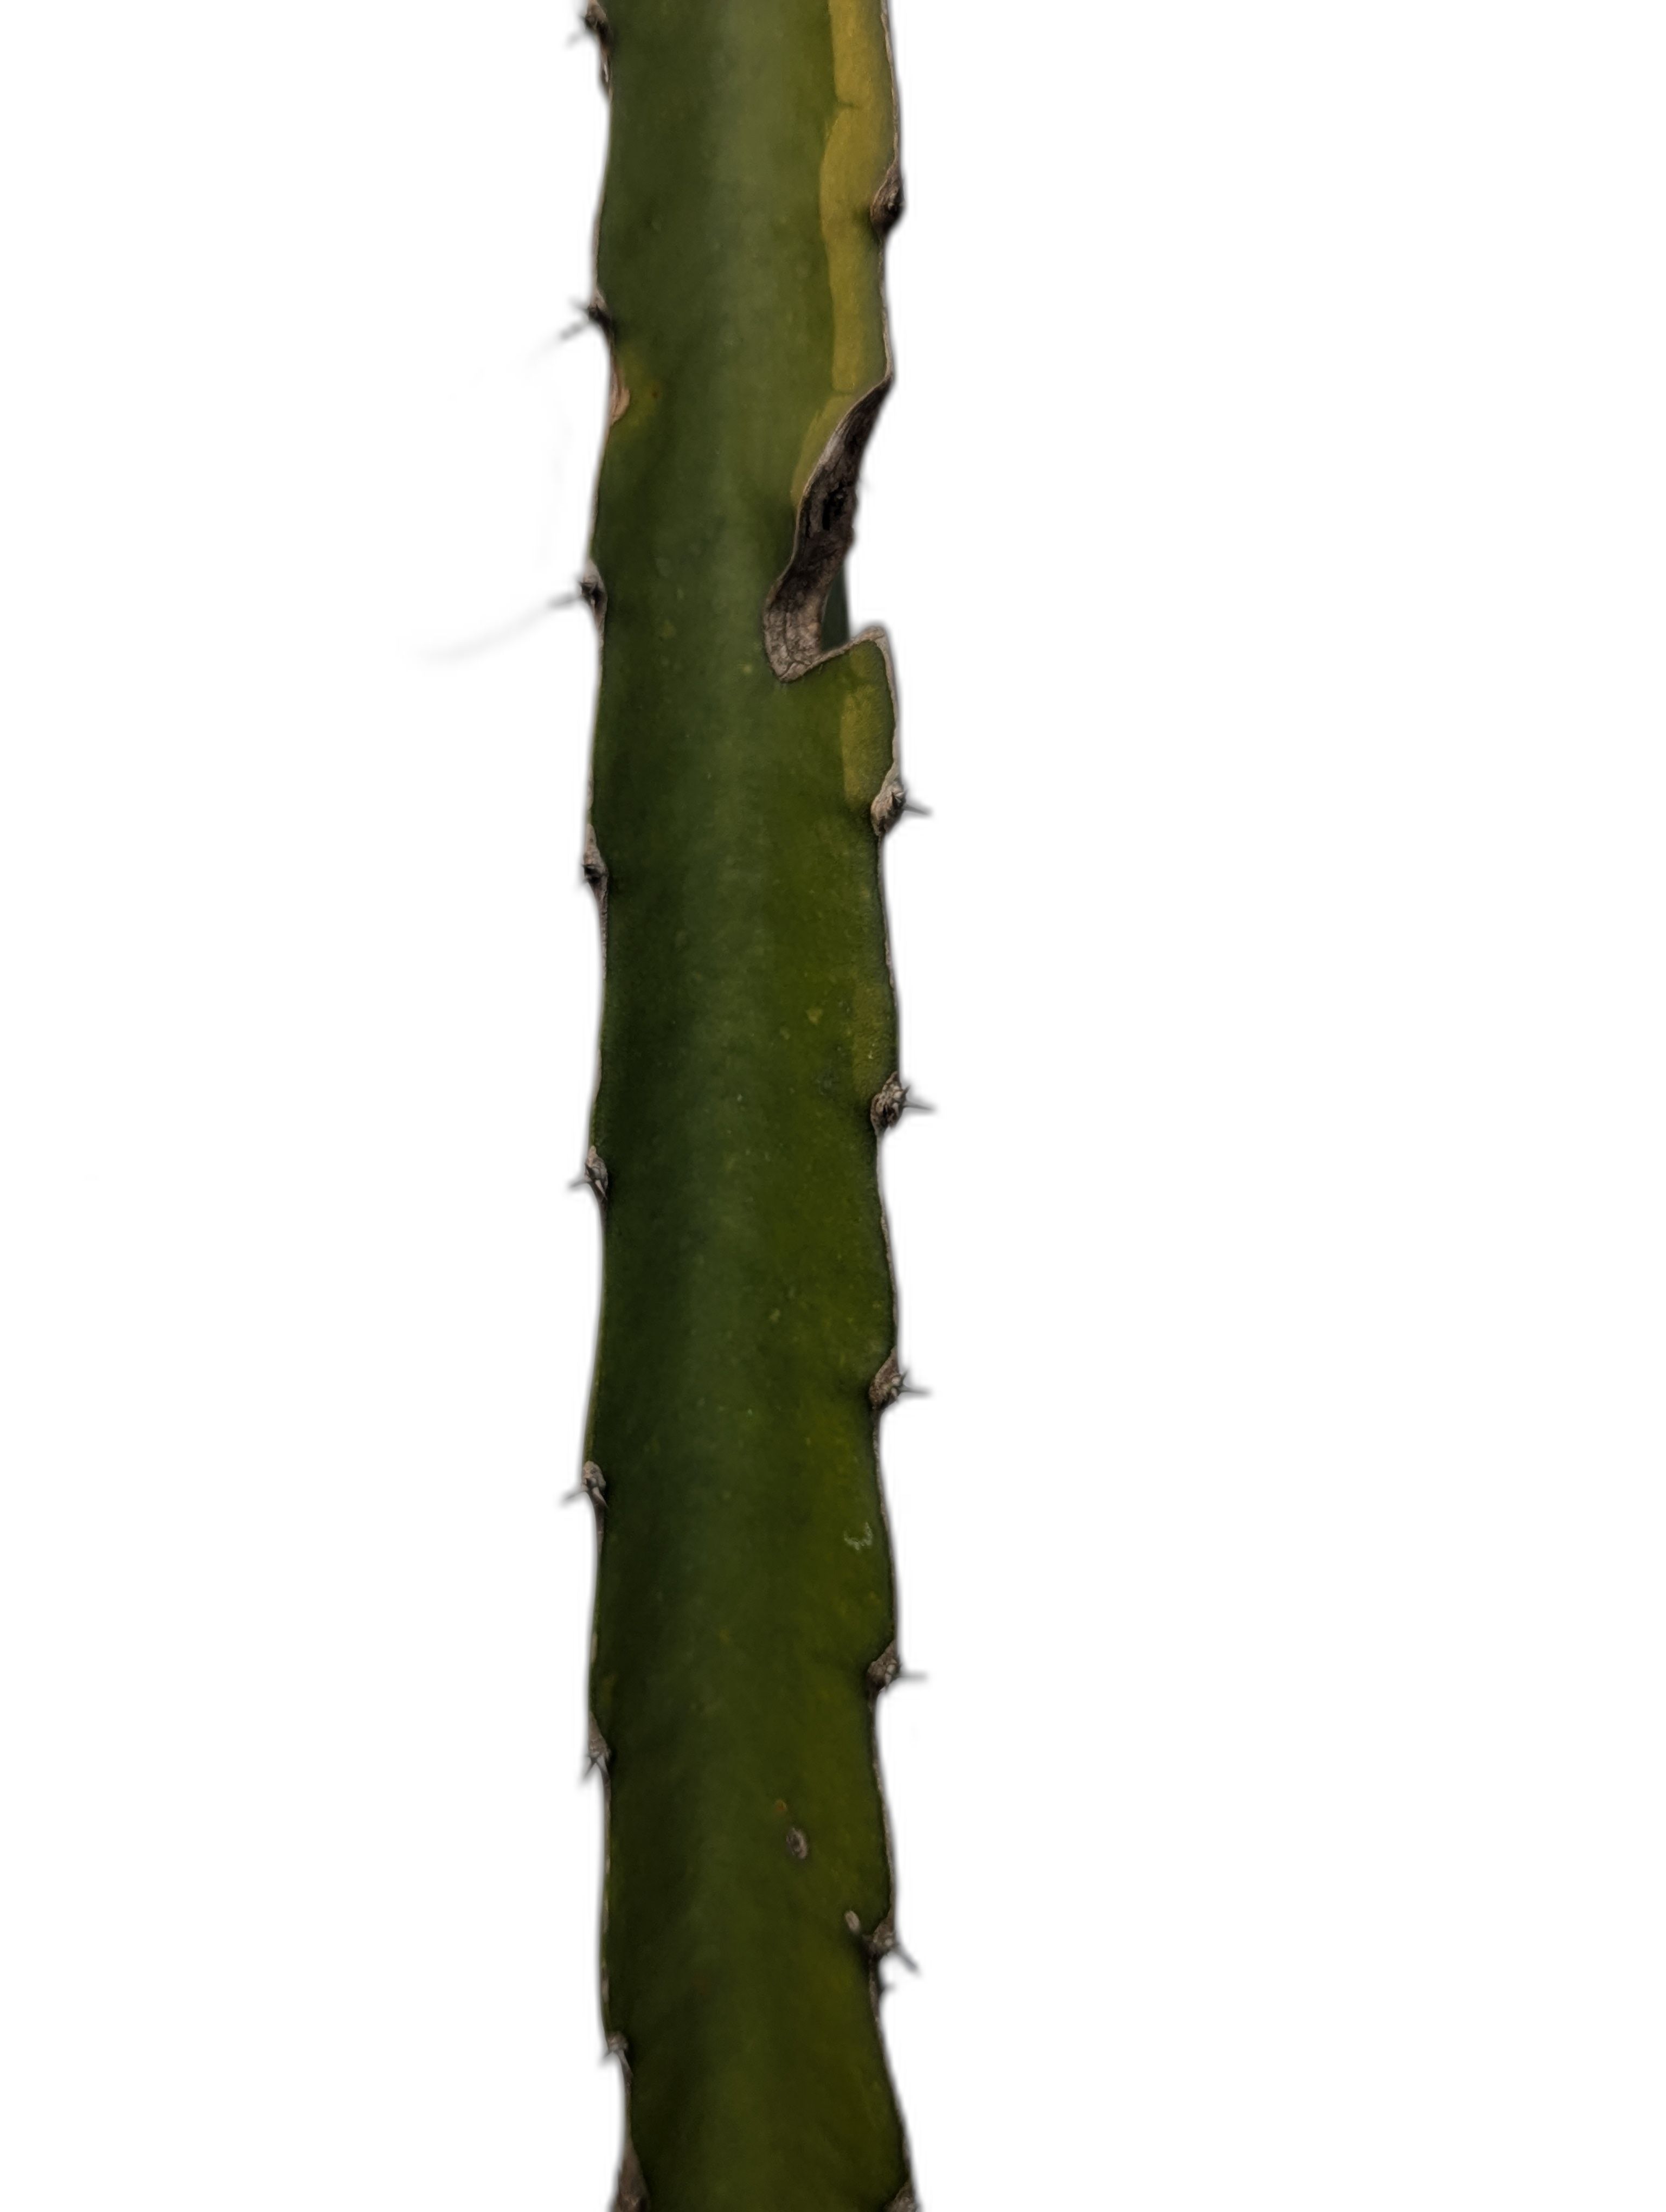
Label: Good leaf